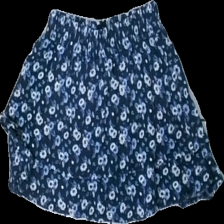
View: front
Type: Skirt
Category: Children
Brand: Mywear (Ica)
Colors: Blue, White
Material: 100% cotton
Pattern: Floral print
Cut: Regular
Size: 110
Season: All
Price range: <50
Recommended usage: Recycle